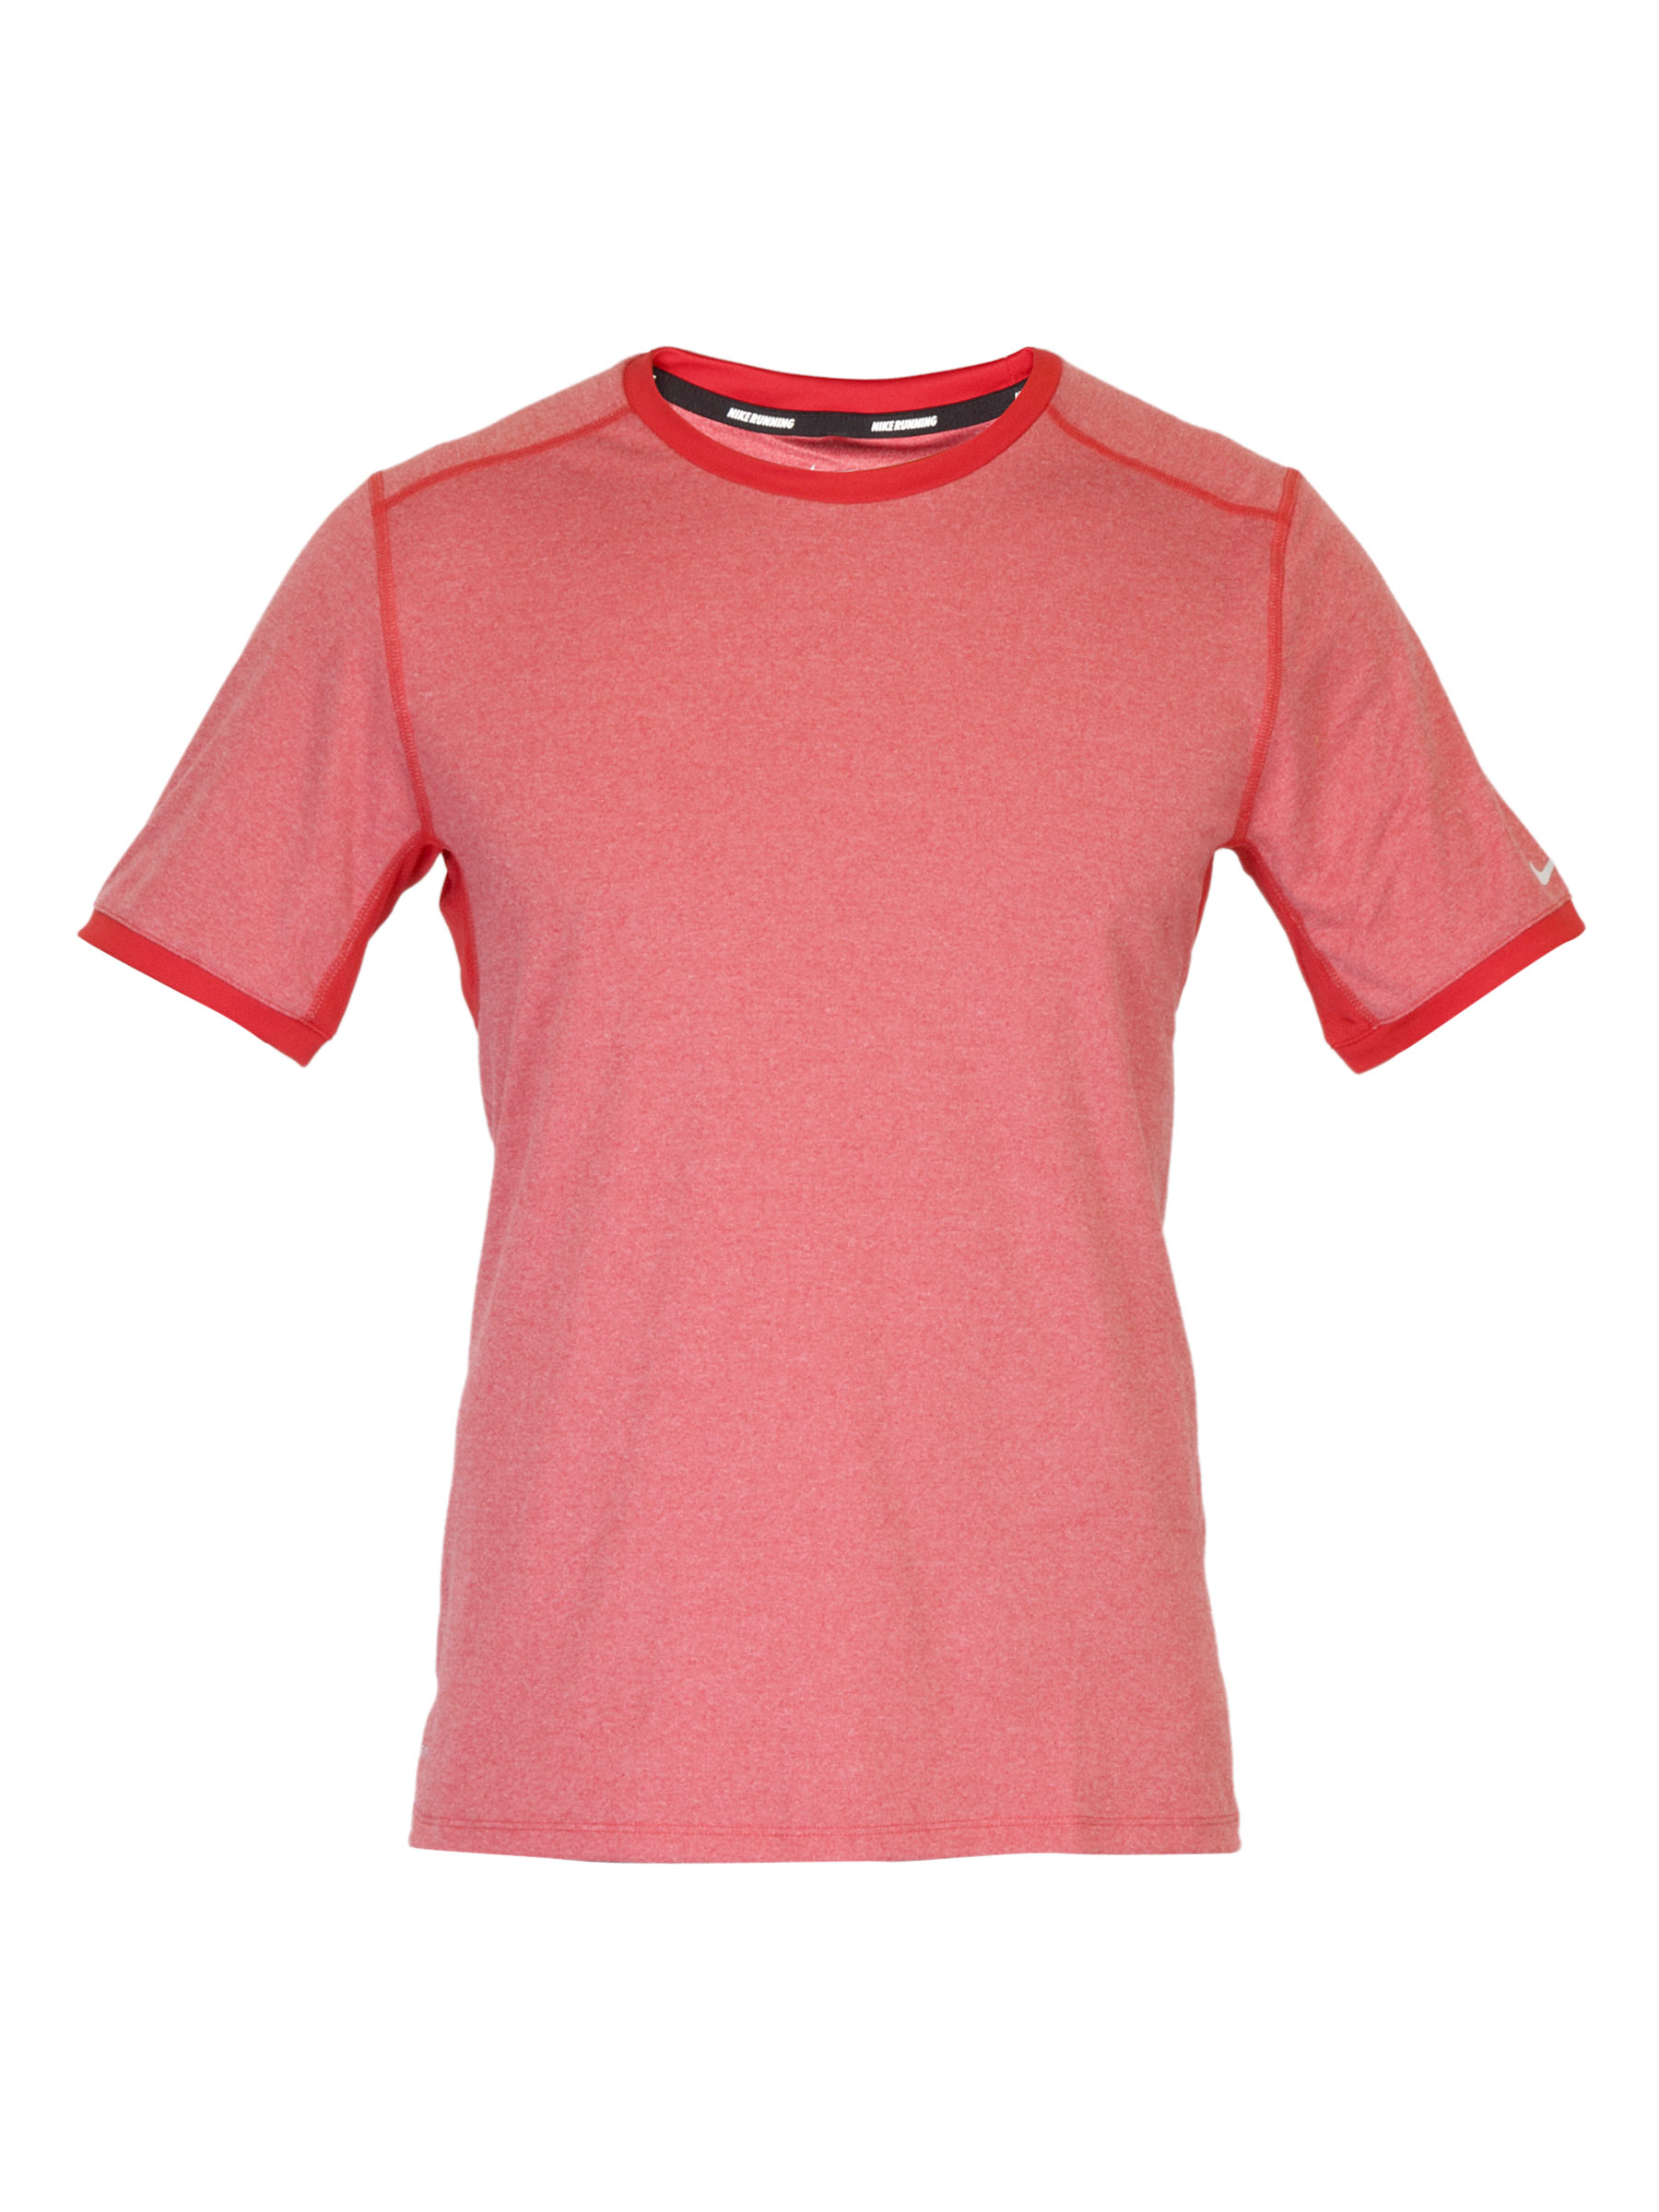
Nike Men Relay Red T-shirt
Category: Apparel / Topwear / Tshirts
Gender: Men
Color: Red
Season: Summer 2012
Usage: Sports